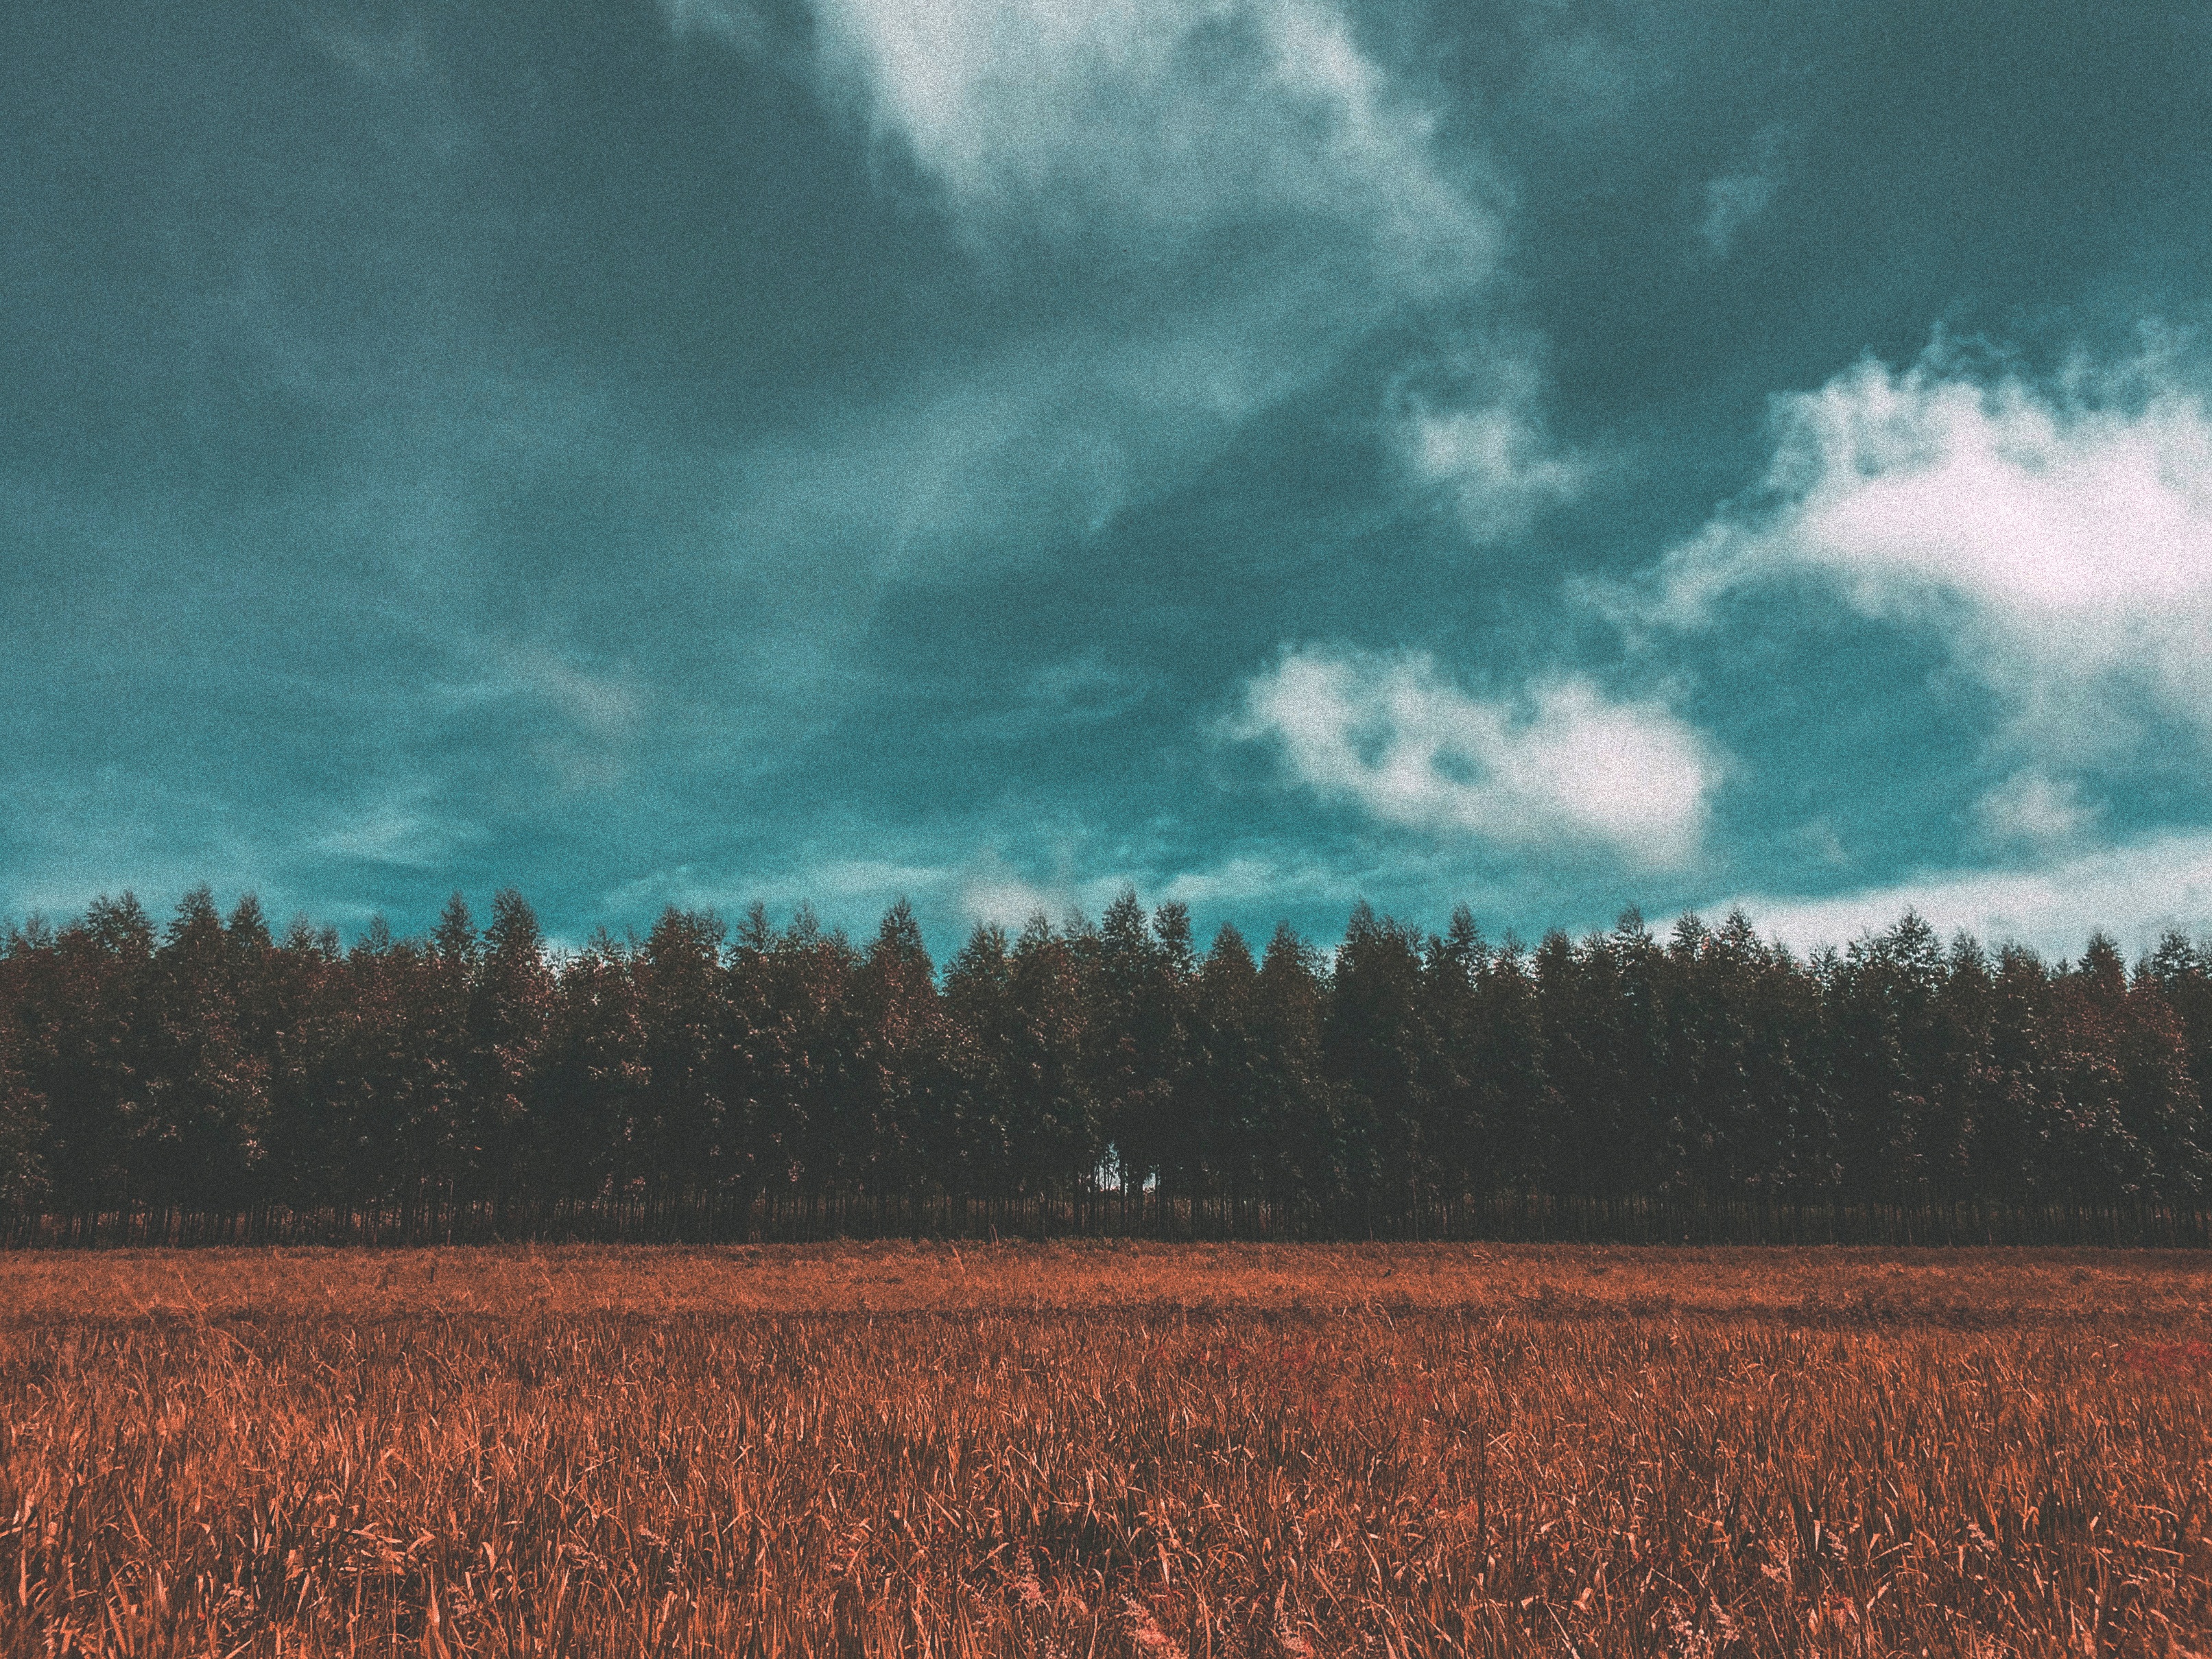
tree, nature, forest, grass, horizon, cloud, plant, sky, field, meadow, wheat, prairie, morning, flower, wind, dawn, evening, crop, agriculture, plain, grassland, steppe, rural area, atmospheric phenomenon, grass family